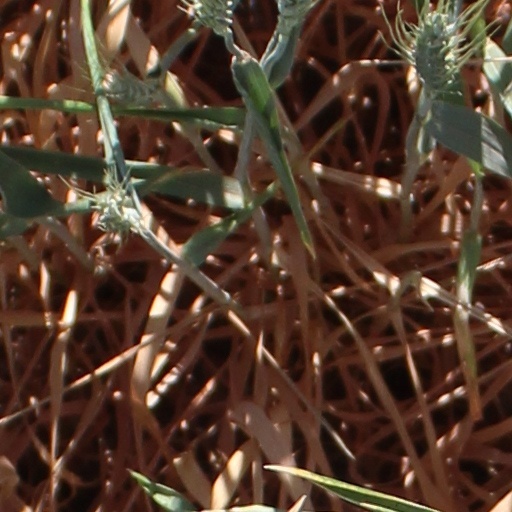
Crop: wheat